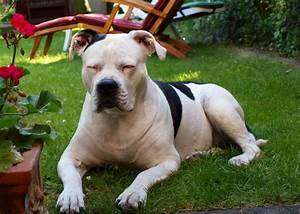
Label: cane